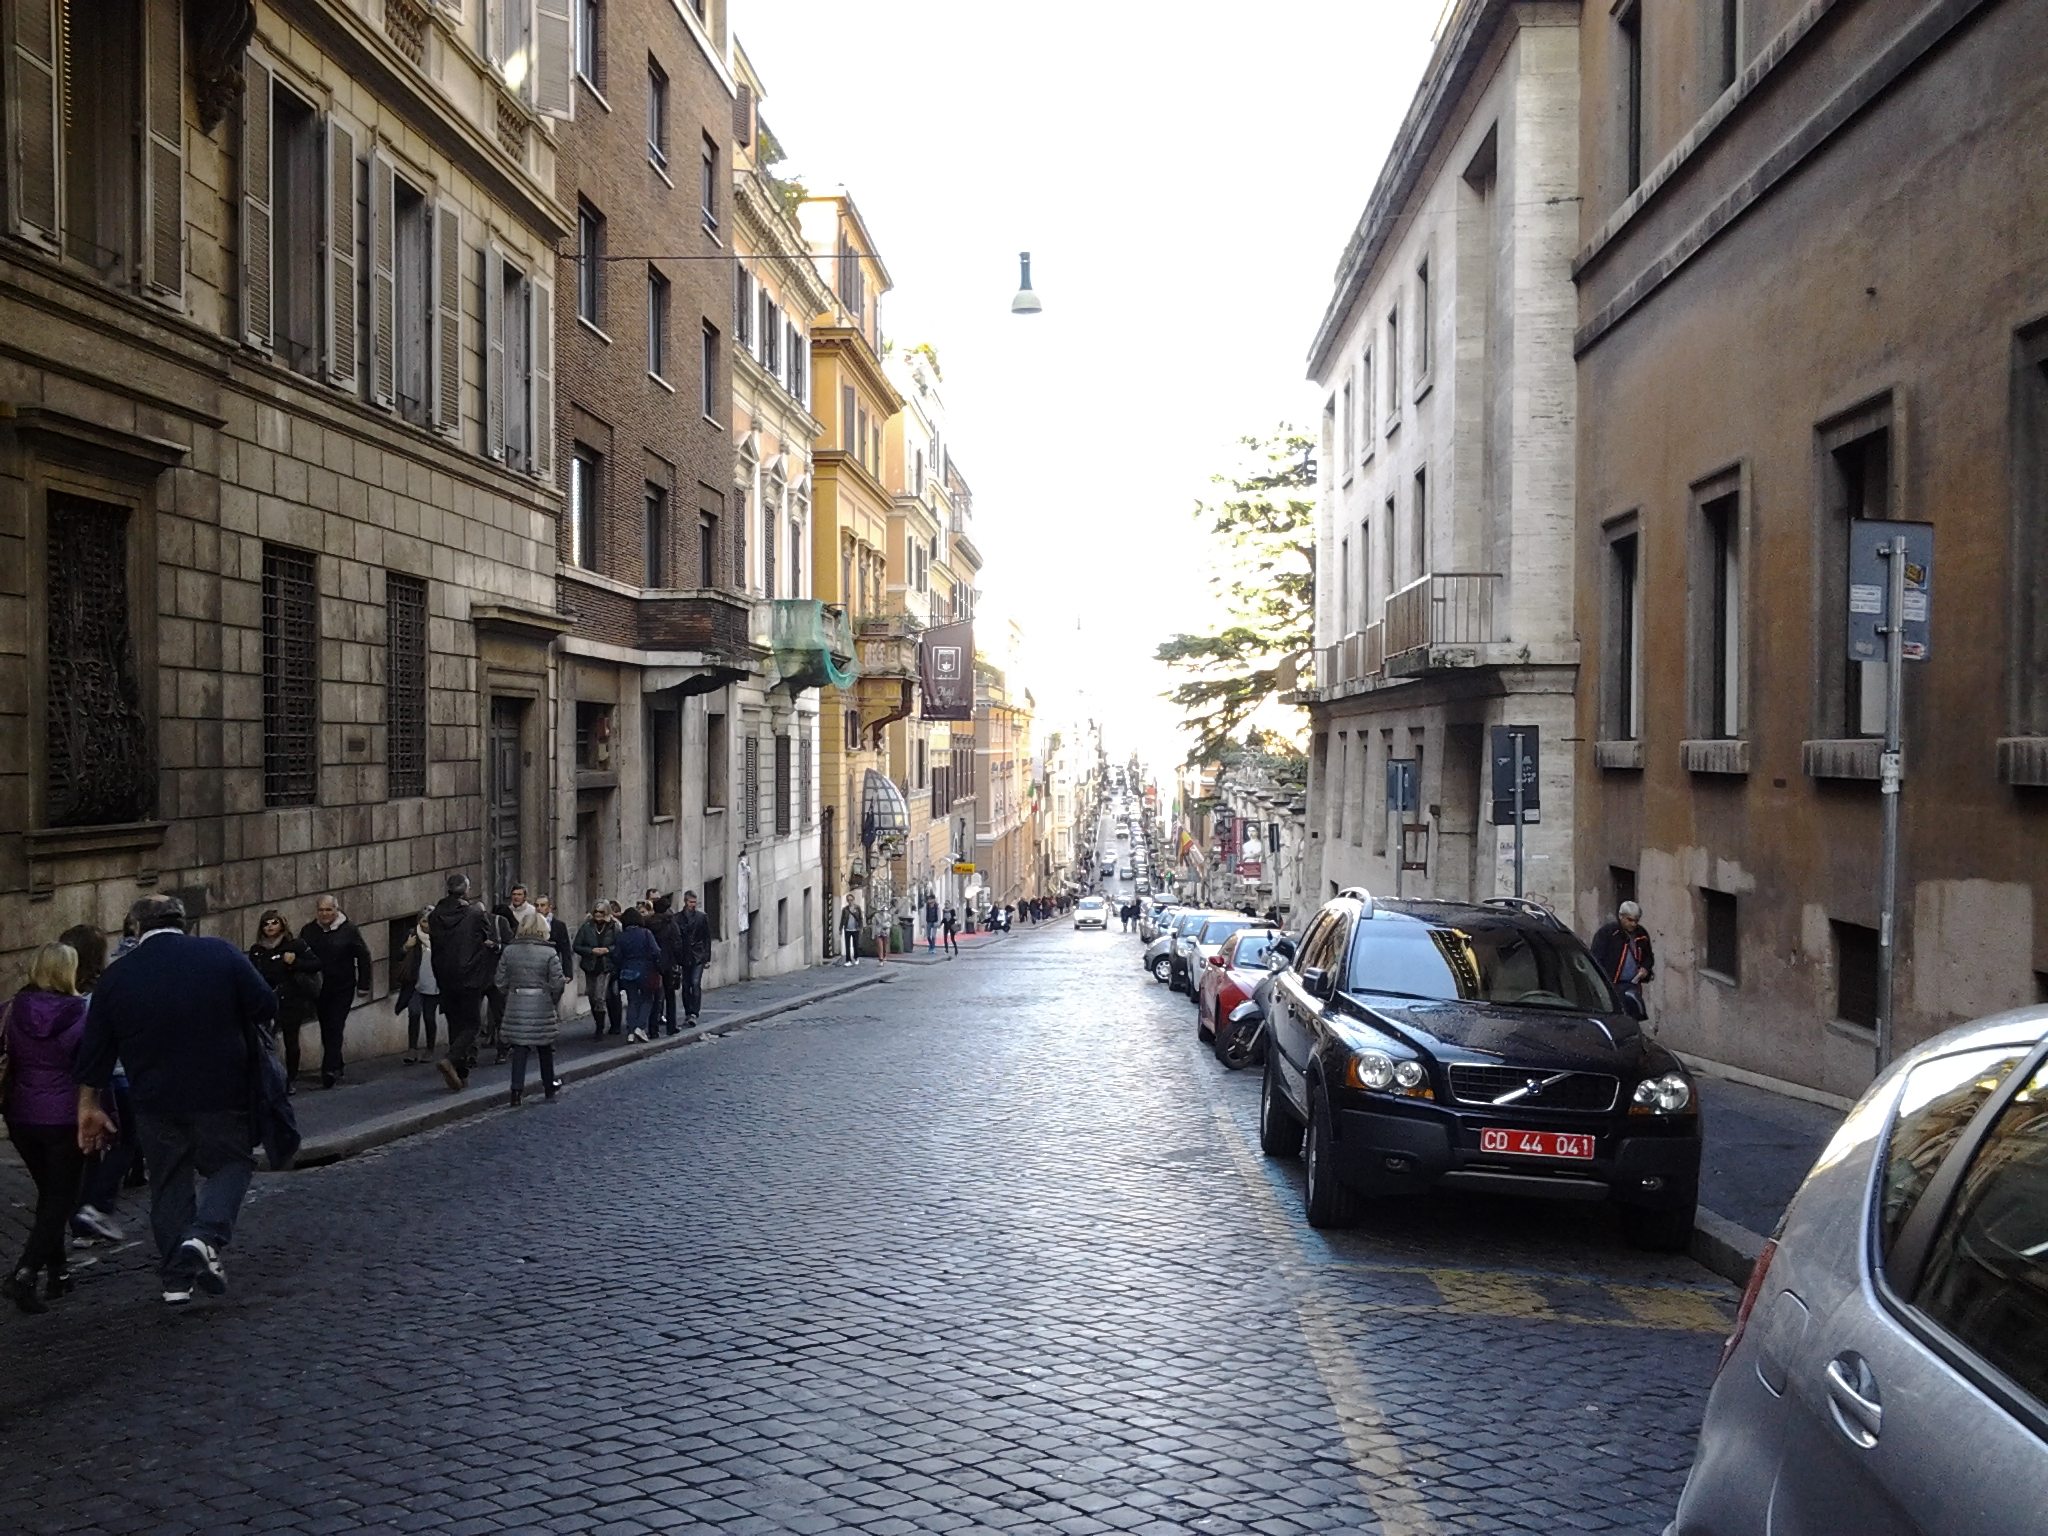
natural, building, land vehicle, car, vehicle, window, tire, infrastructure, vehicle registration plate, road surface, sky, automotive lighting, wheel, asphalt, thoroughfare, neighbourhood, public space, city, urban design, house, road, travel, Tints and shades, sidewalk, alley, urban area, facade, metropolis, human settlement, personal luxury car, mixed use, lane, street, flooring, pedestrian, family car, automotive design, cobblestone, downtown, parking, motor vehicle, luxury vehicle, nonbuilding structure, evening, traffic, mid size car, tourism, apartment, compact car, automotive exterior, city car, vacation, ancient rome